Tower houses in the Balkans

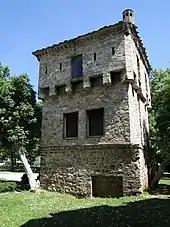
Kurtpashov Tower in Vratsa, Bulgaria

Types of tower houses in Albanian architecture existed before the Ottoman invasion of the Balkans, especially in Gjirokastër. Albanian "kullë" are predominantly found in the north of the country, with notable instances in the south being Berat, Gjirokastër, Himara, and Këlcyrë. Kullas are heavily fortified buildings with small windows and shooting holes, because their main purpose was to offer security in a fighting situation. The first kullas that were built are from the 17th century, a time when there was continuous fighting in the Dukagjini region, although most of the ones that still remain are from the 18th or 19th century. They are almost always built within a complex of buildings with various functions, but kullas in towns exist mostly as standalone structures. They are also positioned within the complex of buildings that they exist in a way that makes it possible for the inhabitants to survey the surrounding area. Kullas in towns are usually built as standalone structures, while in villages they are more commonly found as a part of a larger ensemble of kullas and stone houses, usually grouped based on the family clan they belonged to.